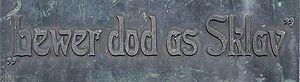
Une Bauernrepublik — traduite en français par « république paysanne », « république de paysans », « république d'agriculteurs », etc. — est une ancienne forme de gouvernement, en vigueur au Moyen Âge dans quelques communautés de culture germanique. Alternative aux régimes gouvernés par le pouvoir des nobles ou du ecclésiastiques, la communauté était dirigée par un conseil de paysans élu par leurs pairs. Il était typiquement recouru à ce type de régime dans des contrées reculées et difficiles d'accès, comme des zones côtières, des îles, ou des zones s'étendant au-delà de marais ou de tourbières.